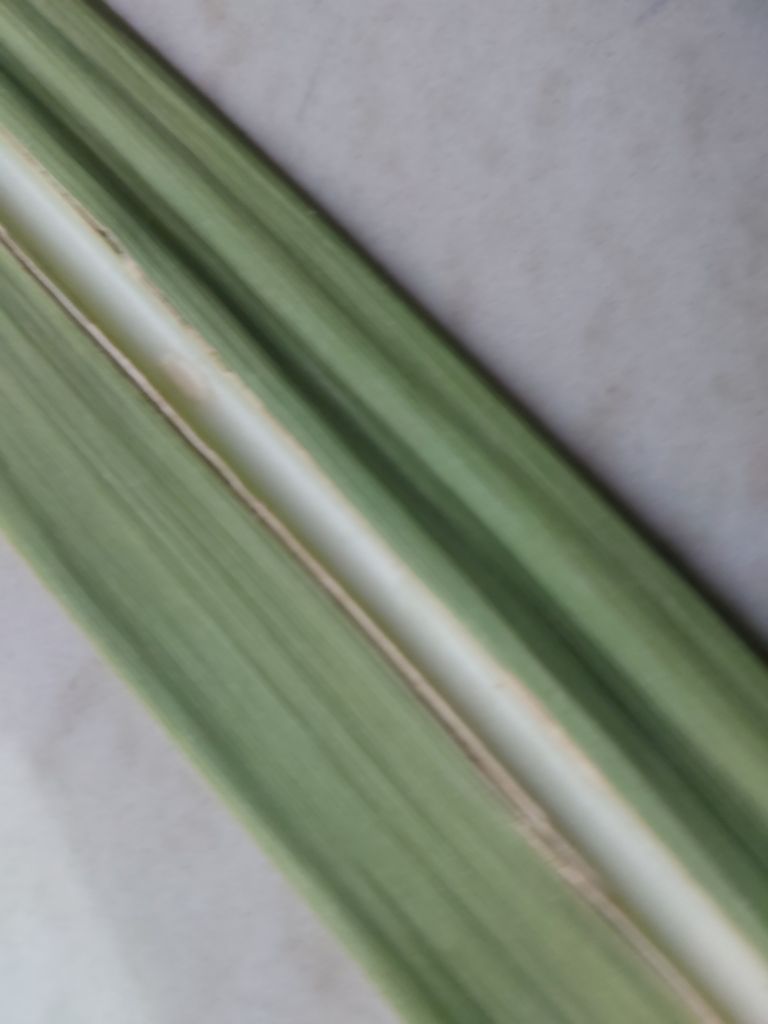
Label: Viral Disease